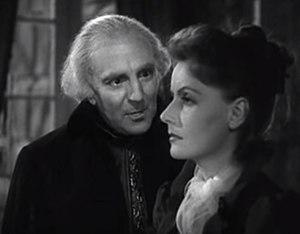
George Zucco est un acteur et metteur en scène anglais, de son nom complet George Desylla Zucco, né à Manchester le 11 janvier 1886, mort à Hollywood le 27 mai 1960.